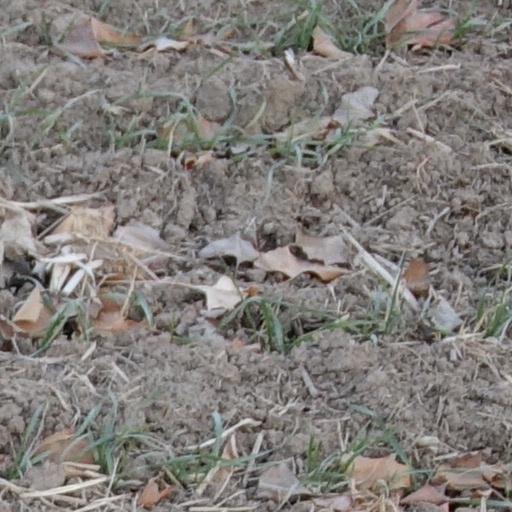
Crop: wheat